Jean-Clair Todibo

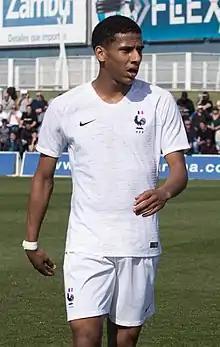
Todibo playing for France U20 in 2019.

Todibo made his international debut for France under-20 on 16 November 2018, in a 1–1 friendly draw with Switzerland in Cartagena, Spain.